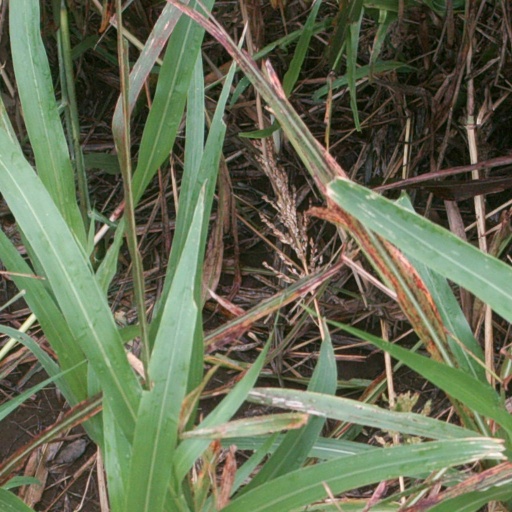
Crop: sorghum